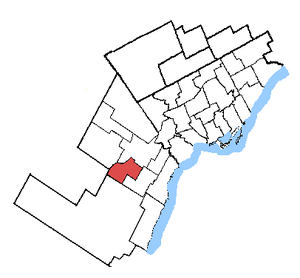
Mississauga—Streetsville est une circonscription électorale fédérale et provinciale en Ontario.
Mississauga—Streetsville est une circonscription provinciale de l'Ontario représentée à l'Assemblée législative de l'Ontario depuis 2007.